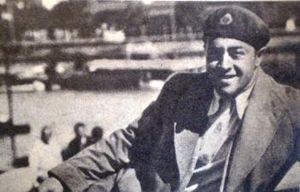
Vito Dumas est un navigateur solitaire argentin, auteur d'un tour du monde à la voile mémorable.